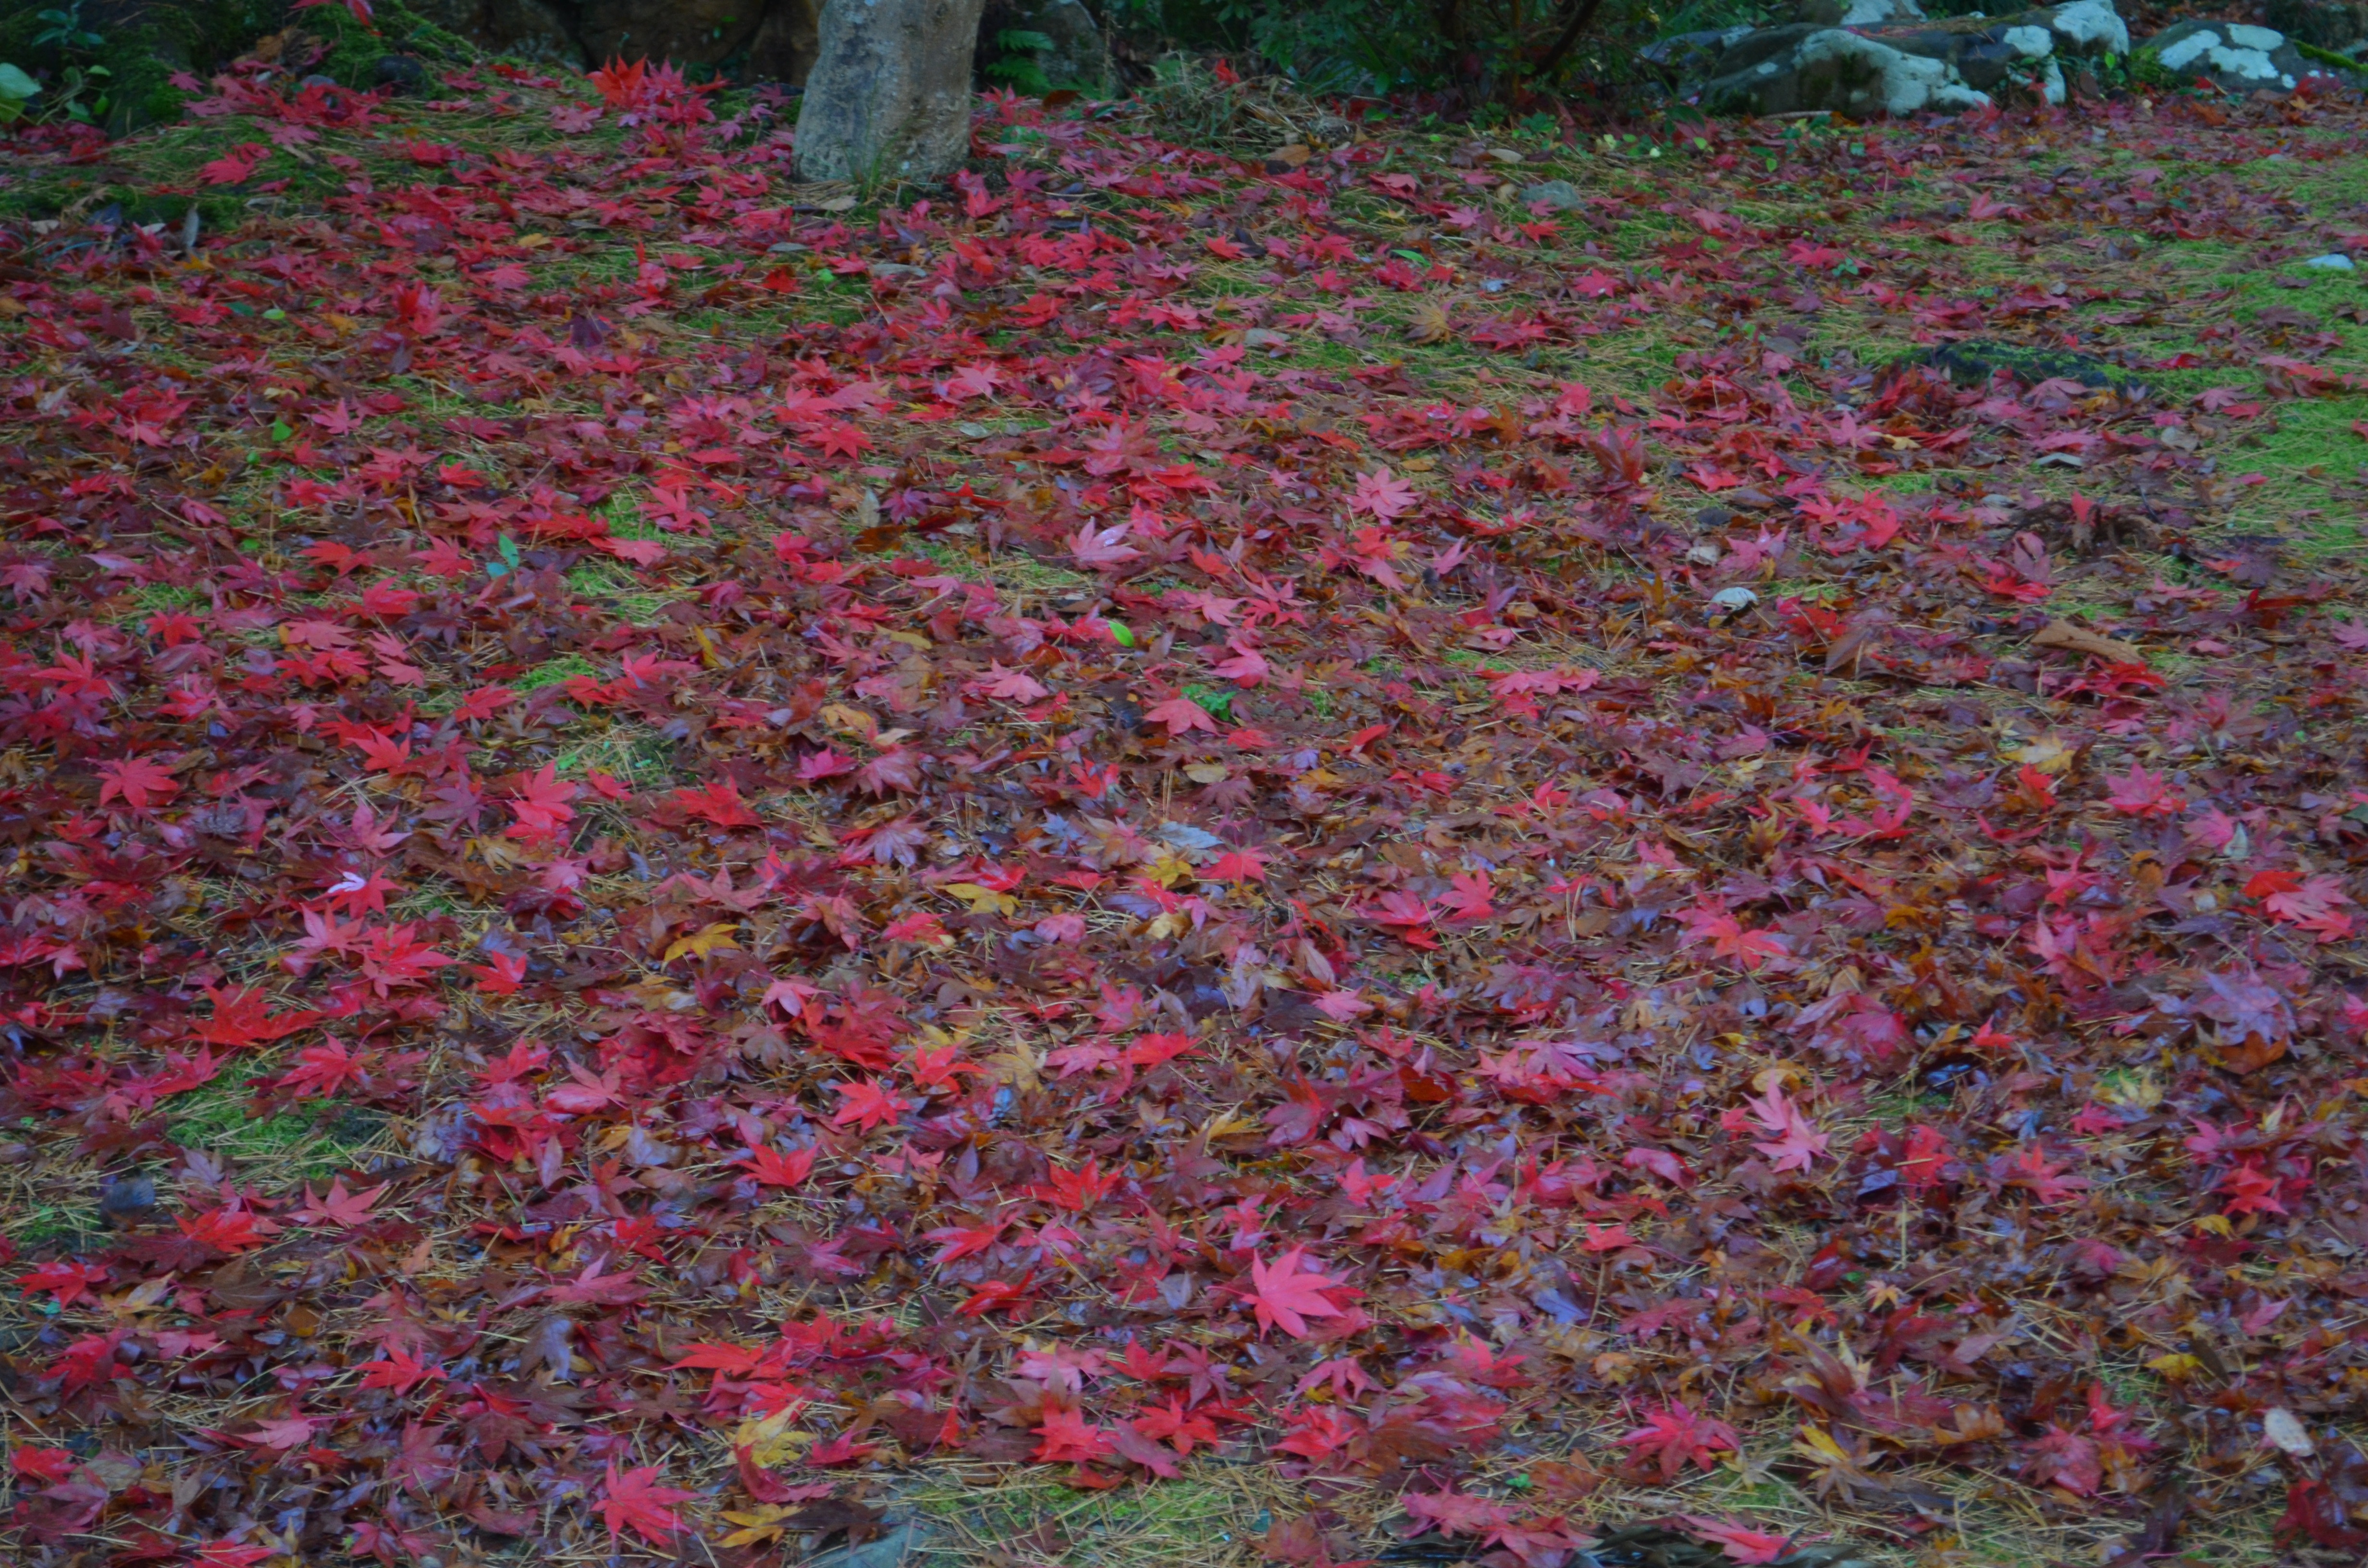
tree, plant, leaf, flower, autumn, botany, flora, season, maple tree, wildflower, shrub, woodland, ecosystem, tundra, flowering plant, annual plant, woody plant, land plant